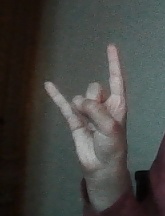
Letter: la